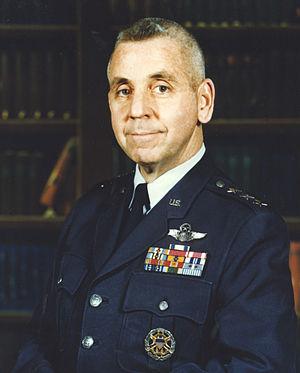
Lincoln D. Faurer, né le 7 février 1928 à Medford au Massachusetts et décédé le 7 novembre 2014, est un lieutenant général américain ayant été directeur de la NSA entre 1981 et 1985.